Folie à Deux (The X-Files)

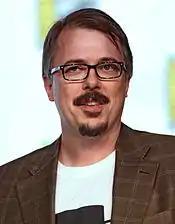

"Folie à Deux" was written by Vince Gilligan, who was inspired by the idea that "there's a monster around that only you can see—the clinical definition of madness". The title is a reference to Folie à deux (French for "madness of two"), a psychiatric syndrome in which symptoms of a delusional belief and sometimes hallucinations are transmitted from one individual to another.